LW1 (classification)

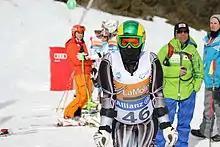
2013 IPC Alpine World Championships in La Molina, Spain, on super-combined competition day for the first run in the men's standing event

LW1 classified skiers use outriggers, and two skis or one ski with a prosthesis. International Ski Federation rules for ski boots and binding heights are modified for this class and are not the same rules used for able-bodied skiers. Skiers in this class are allowed to use ski-tips in competition, using a setup sometimes called a Four Track. In training, they may use additional equipment. For example, skiers with cerebral palsy may use cants, wedges, ski-bras, outriggers or short skis depending on the nature of their disability. Skiers with an amputation may use a prosthesis. As skiers in this classification improve, they require less use of this equipment. Ski bras are devices clamped to the tips of skis, which result in the skis being attached to each other. Outriggers are forearm crutches with a miniature ski on a rocker at the base. Cants are wedges that sit under the binding that are intended to more evenly distribute weight, and are customised for the specific needs of the skier. In the Biathlon, athletes with amputations can use a rifle support while shooting.